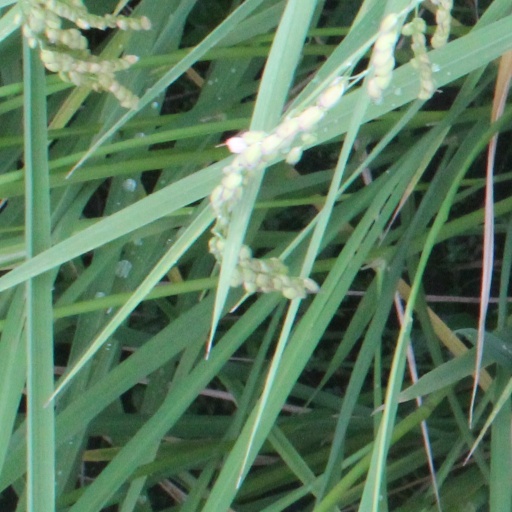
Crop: rice